Aubenas-les-Alpes

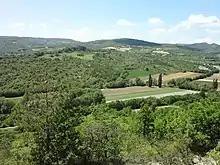
Low relief hills in the south of the commune.

Aubenas-les-Alpes lies in the "Regional Natural Park of Luberon" and the "Geological Reserve of Luberon" some 18 km north-west of Manosque and 20 km west of La Brillanne. The village is at an altitude of 650m above sea level. Access to the commune is by road D555 which branches off the D5 some 4 km north of Saint-Michel-l'Observatoire and goes west by a circuitous route to the village. There are also other country roads to access the commune. Apart from the village there is the hamlet of Le Paraire in the north. The commune is mixed farmland and forest.